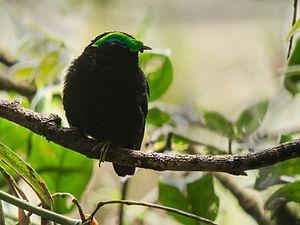
La Philépitte veloutée est une espèce de passereau appartenant à la famille des Eurylaimidae, endémique de l'est de Madagascar.